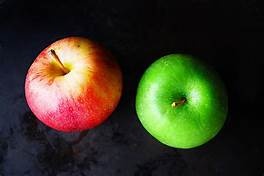
Label: apple